History of Sunderland A.F.C.

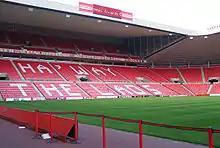
The Stadium of Light

In their first full season at the new ground, 1997–98, Sunderland finished third in Division One. After beating Sheffield United in the Football League play-offs semi-final, they reached the final at Wembley with a place in the Premier League at stake. Over 40,000 fans travelled from the North-East to see the game against Charlton Athletic. The match was drawn 4–4 after extra time had been played; Charlton, however, won the game on a penalty shootout, after Michael Gray had his penalty saved by Charlton goalkeeper Saša Ilić.